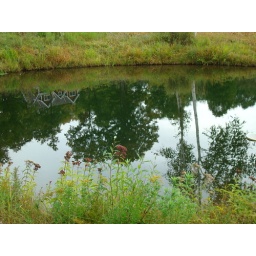
house in the water 2